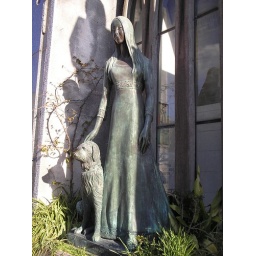
34Statue of young girl and dog in cemetary